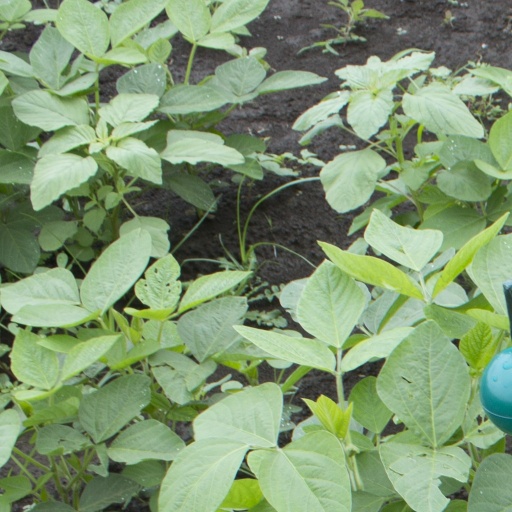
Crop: soybean